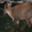
Label: deer